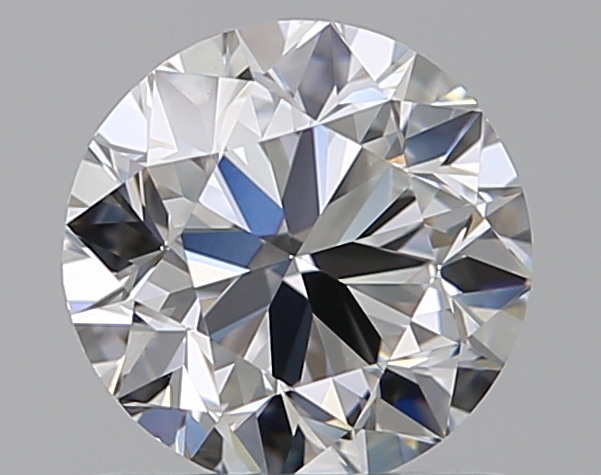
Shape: round
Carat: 0.9
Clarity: SI1
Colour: F
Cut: VG
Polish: EX
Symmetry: VG
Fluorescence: N
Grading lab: GIA
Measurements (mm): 6 x 6.05 x 3.86